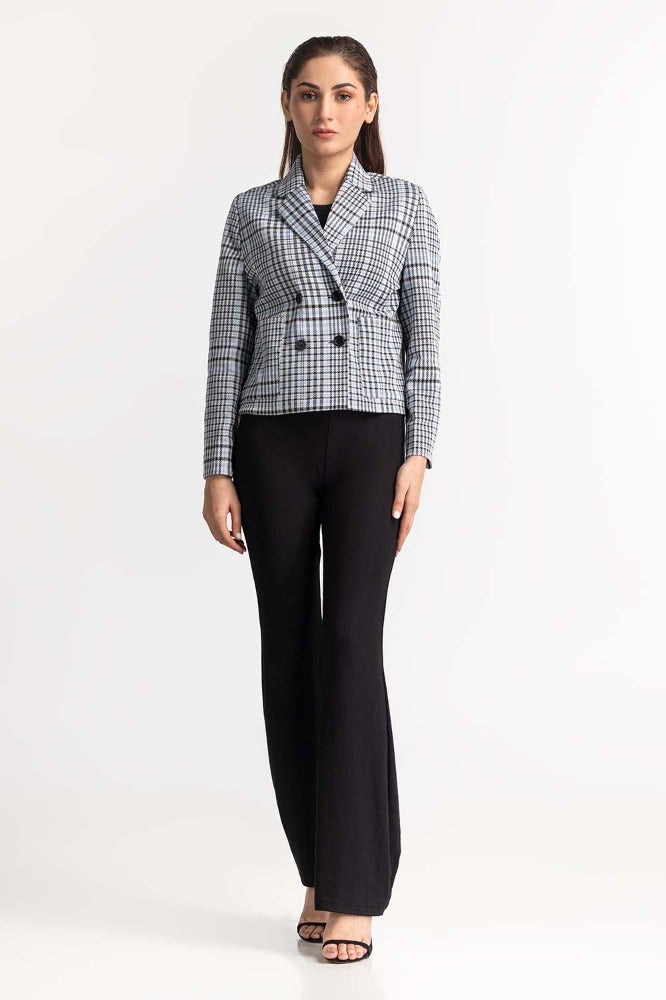
black multi plaid double breasted jacket